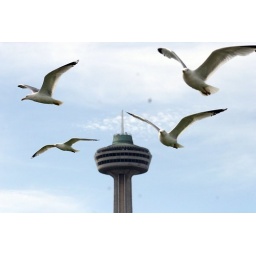
The birds are flying within US territory and the tower you see is on the Canadian side...shot at Niagara falls...